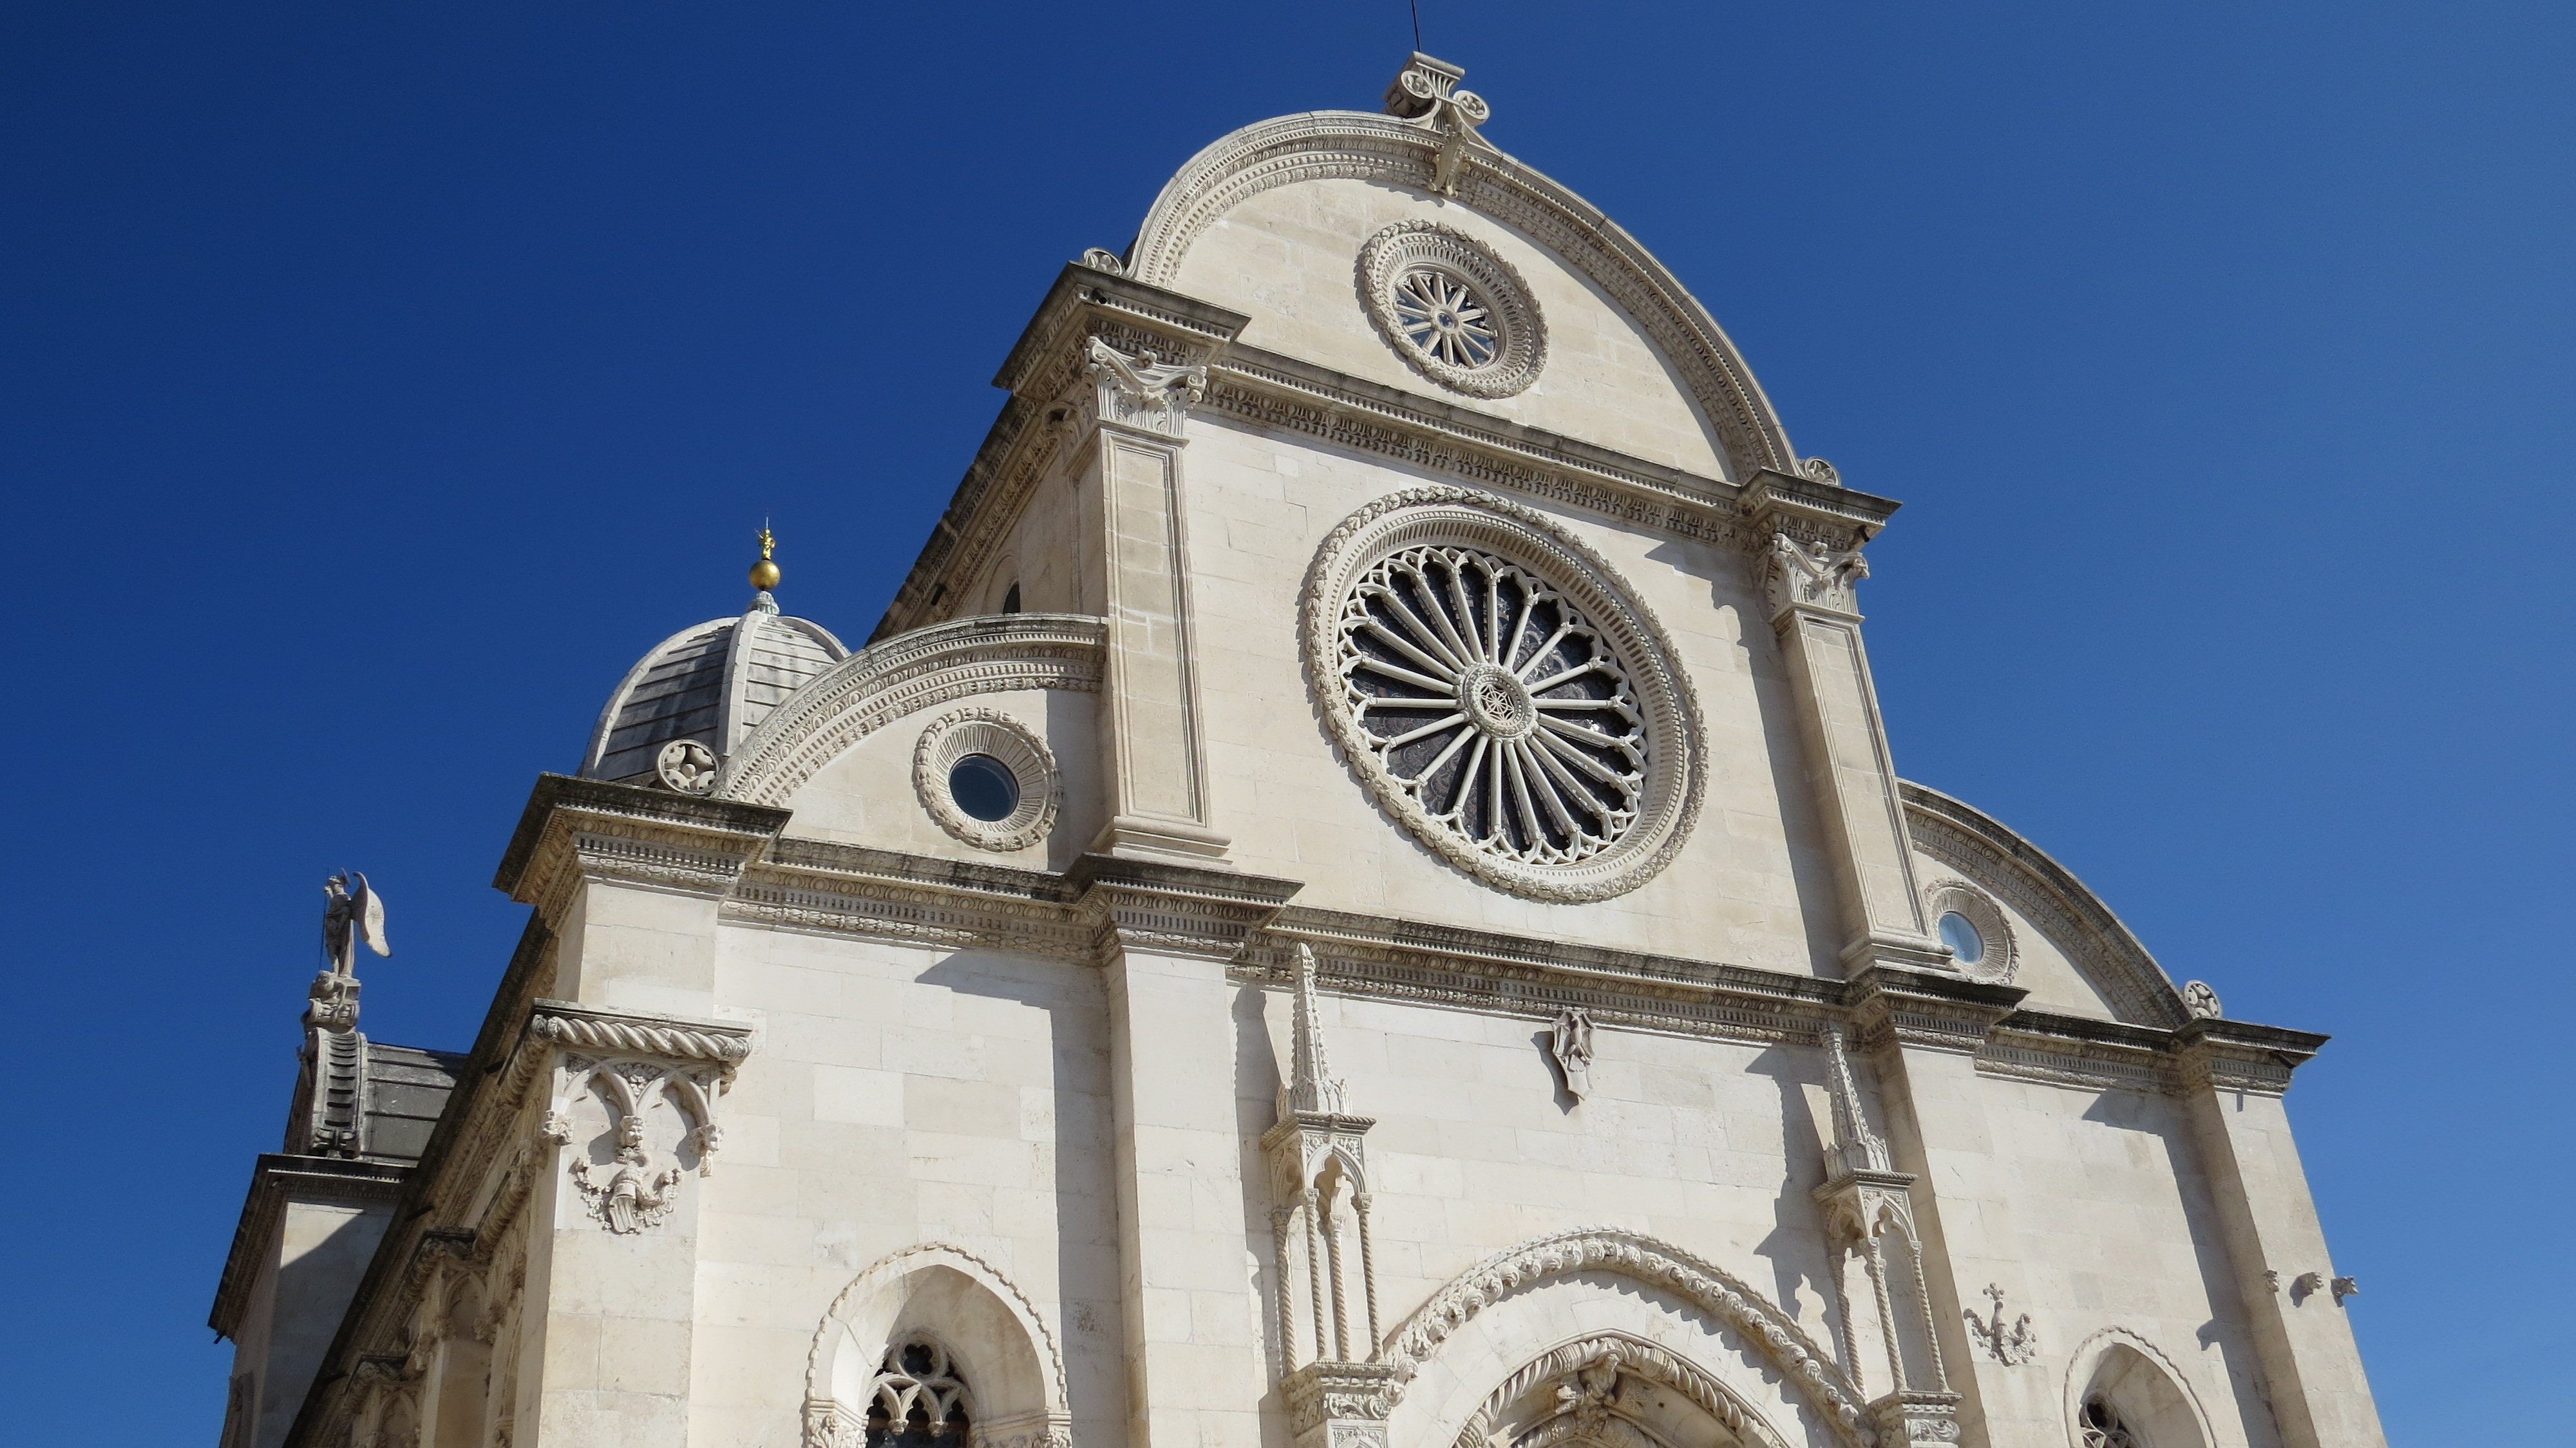
architecture, building, old, monument, travel, church, cathedral, chapel, tourism, place of worship, clock tower, bell tower, croatia, tour, buildings, spire, steeple, synagogue, historical, basilica, dome, superstructure, monuments, old buildings, the cathedral, st james, sibenik, spanish missions in california